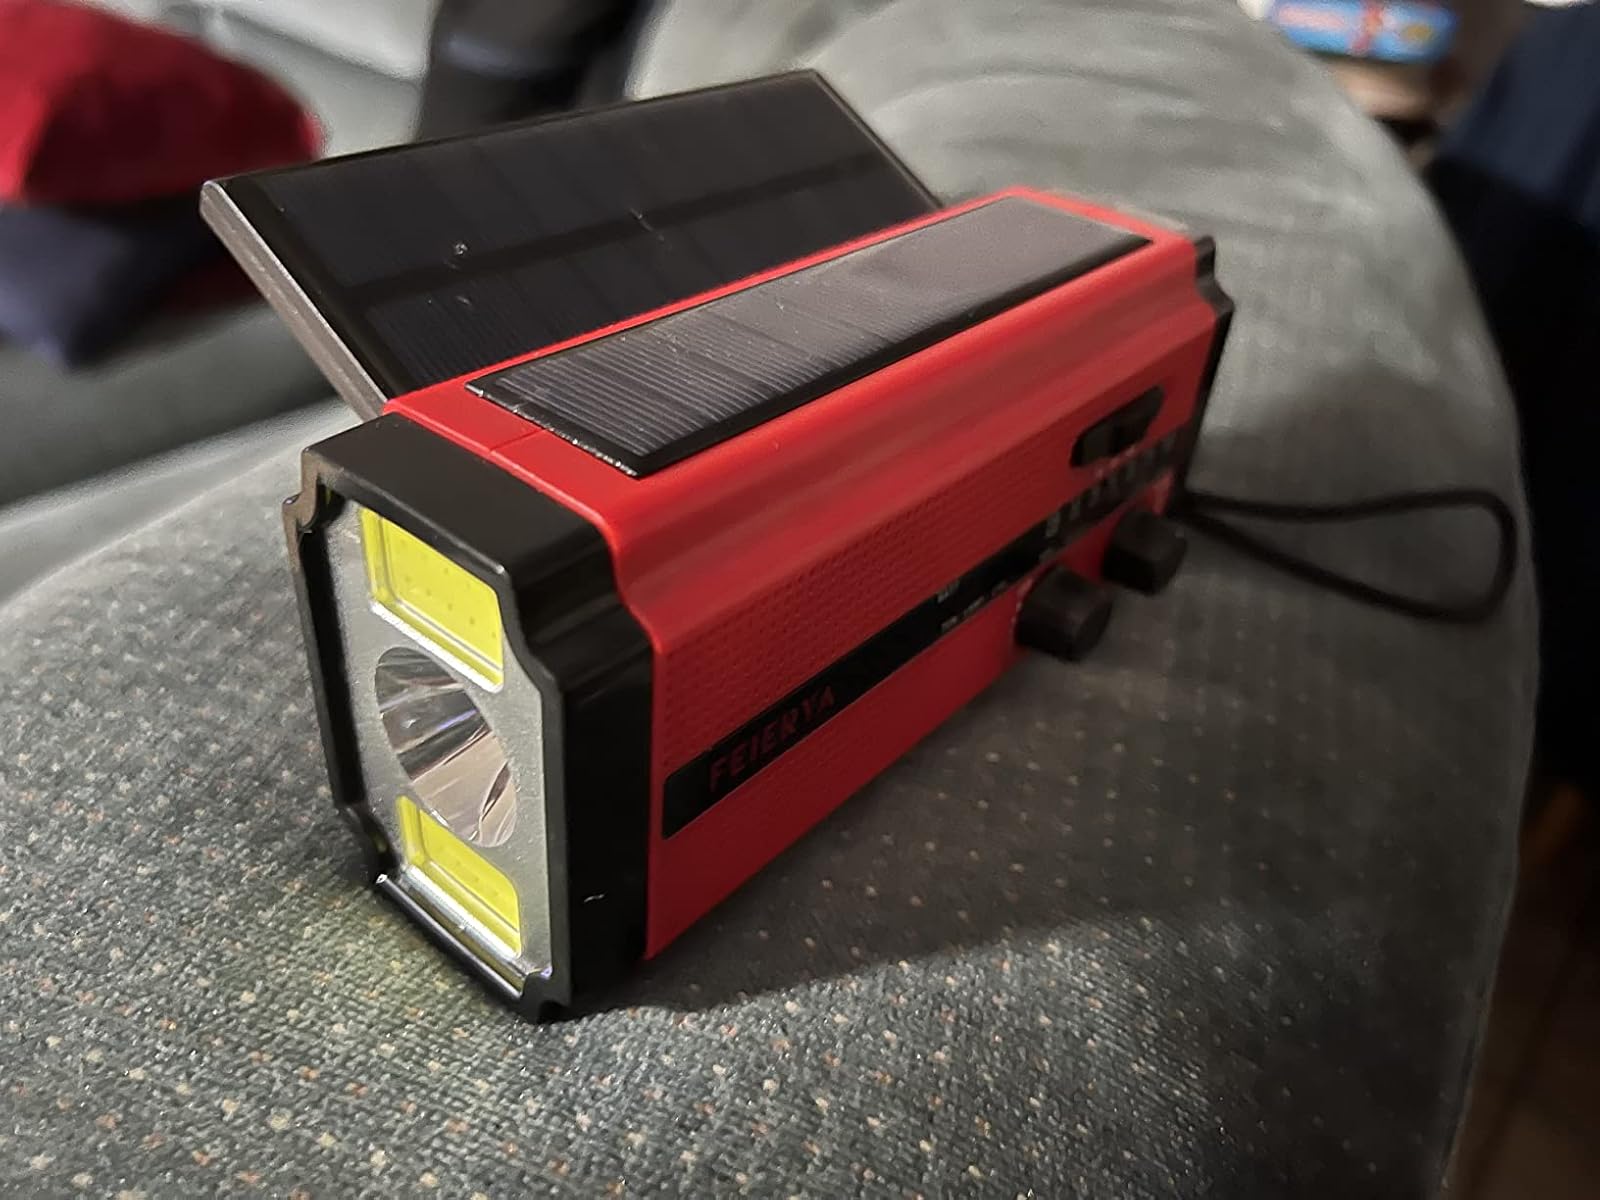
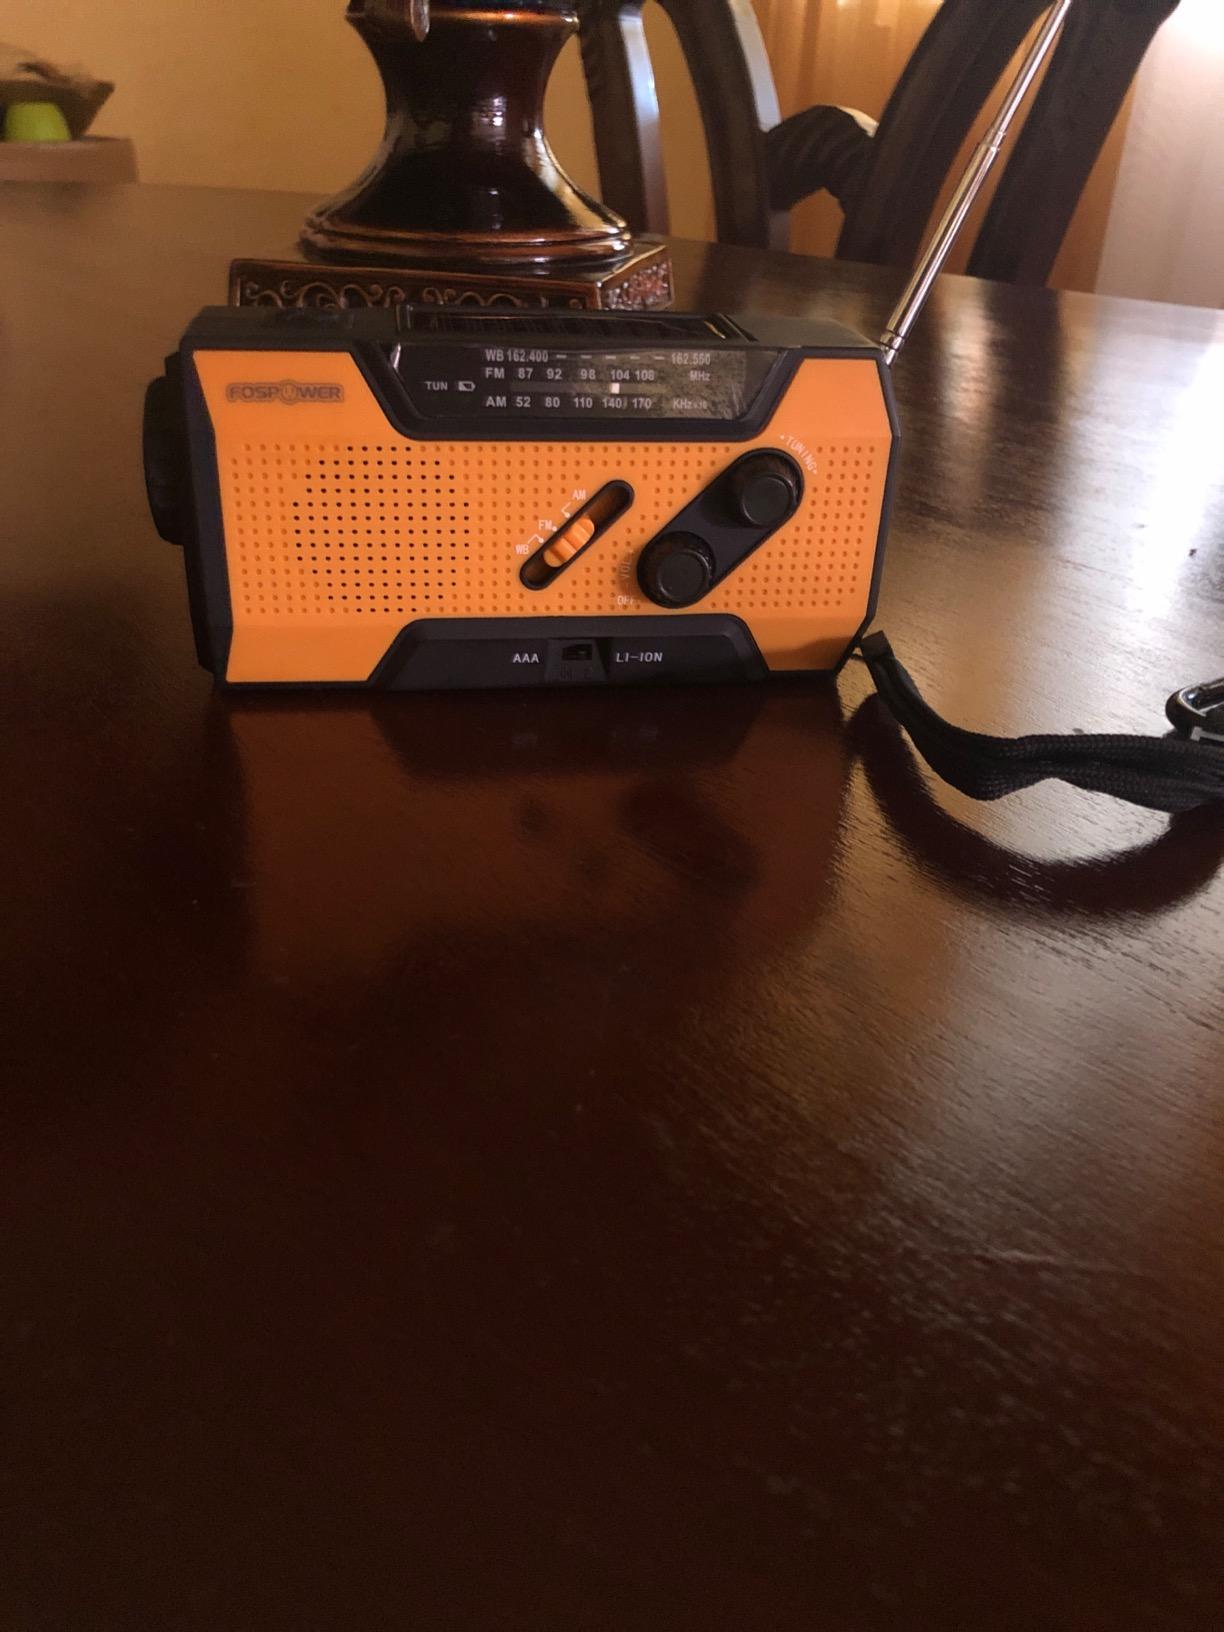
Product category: radio
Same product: no